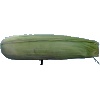
Label: corn_husk